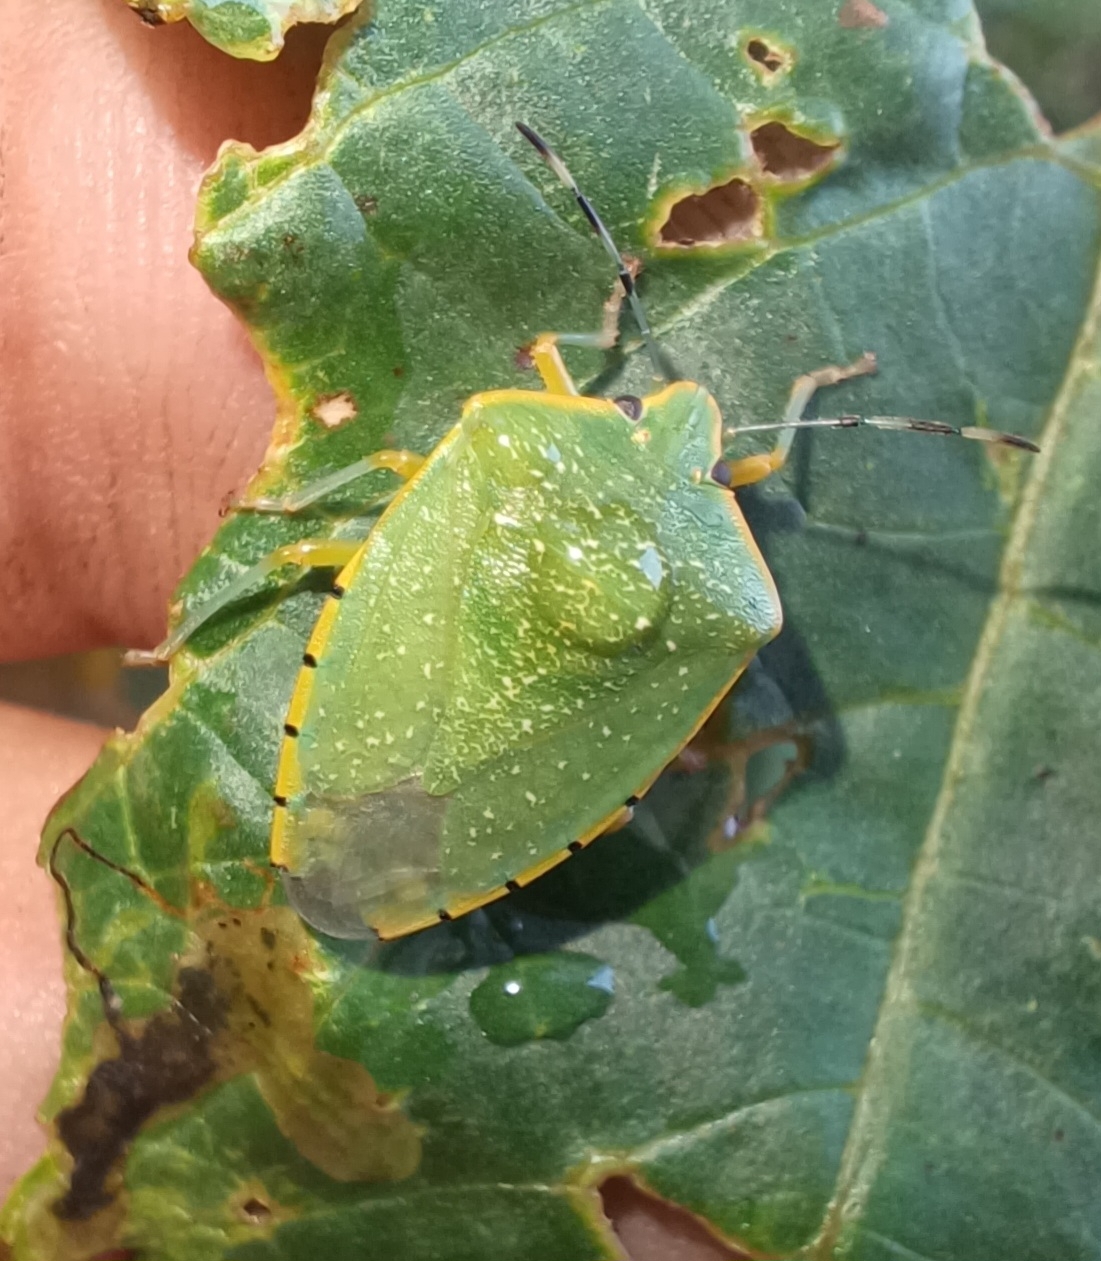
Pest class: stink_bug